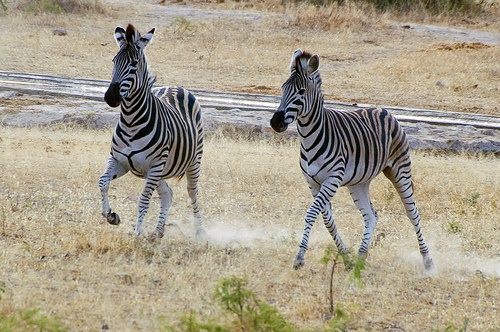
Two zebras running near a set of train tracks.